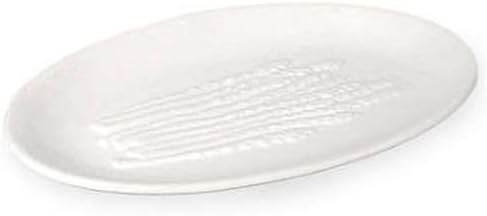
BIA Asparagus Platter 12" x 7"
Category: Amazon Home
In some parts of the world the arrival of Spring asparagus is grounds for a week of celebration. While you may not share the same intensity of feeling, surely this special "vegetable of kings" deserves its very own serving plate. In pristine white, with an attractive embossed design, this platter would blend well with a variety of table settings and could be used for serving all manner of other foods besides asparagus.
Features: Porcelain | 12" L x 7" W | Embossed asparagus design | Oven, microwave and dishwasher safe